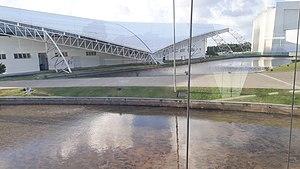
Le Centre de Congrès Poète Ronaldo Cunha Lima, situé dans la capitale João Pessoa; Il a été conçu pour être l’un des plus modernes du Brésil, avec tout le matériel nécessaire pour mener à bien de grands projets. Sa structure est composée de 4 bâtiments principaux: la Tour d'observatio, le pavillon des foires et expositions, le pavillon des congrès et conventions et le théâtre pierre du royaume. C'est l'un des lieux d'événements les plus modernes et sophistiqués d'Amérique latine, avec 48 676 m². Il est situé sur l'autoroute PB 008, KM 5 - Centre d'écotourisme de Cabo Branco.